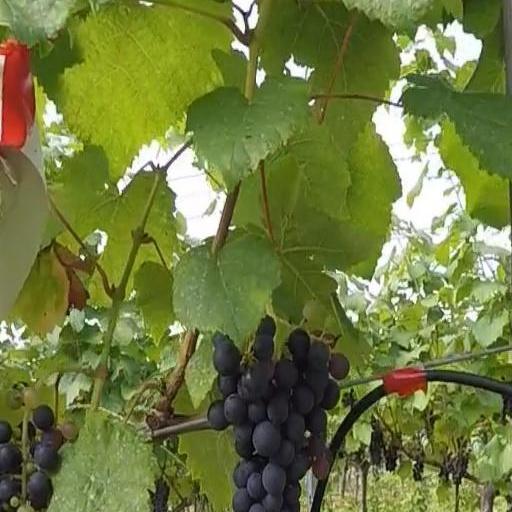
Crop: grape